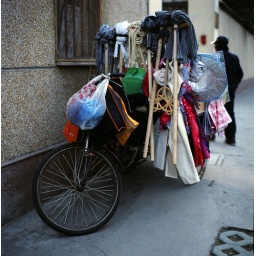
still looking for one that I can put in the mop, bike and door groups.